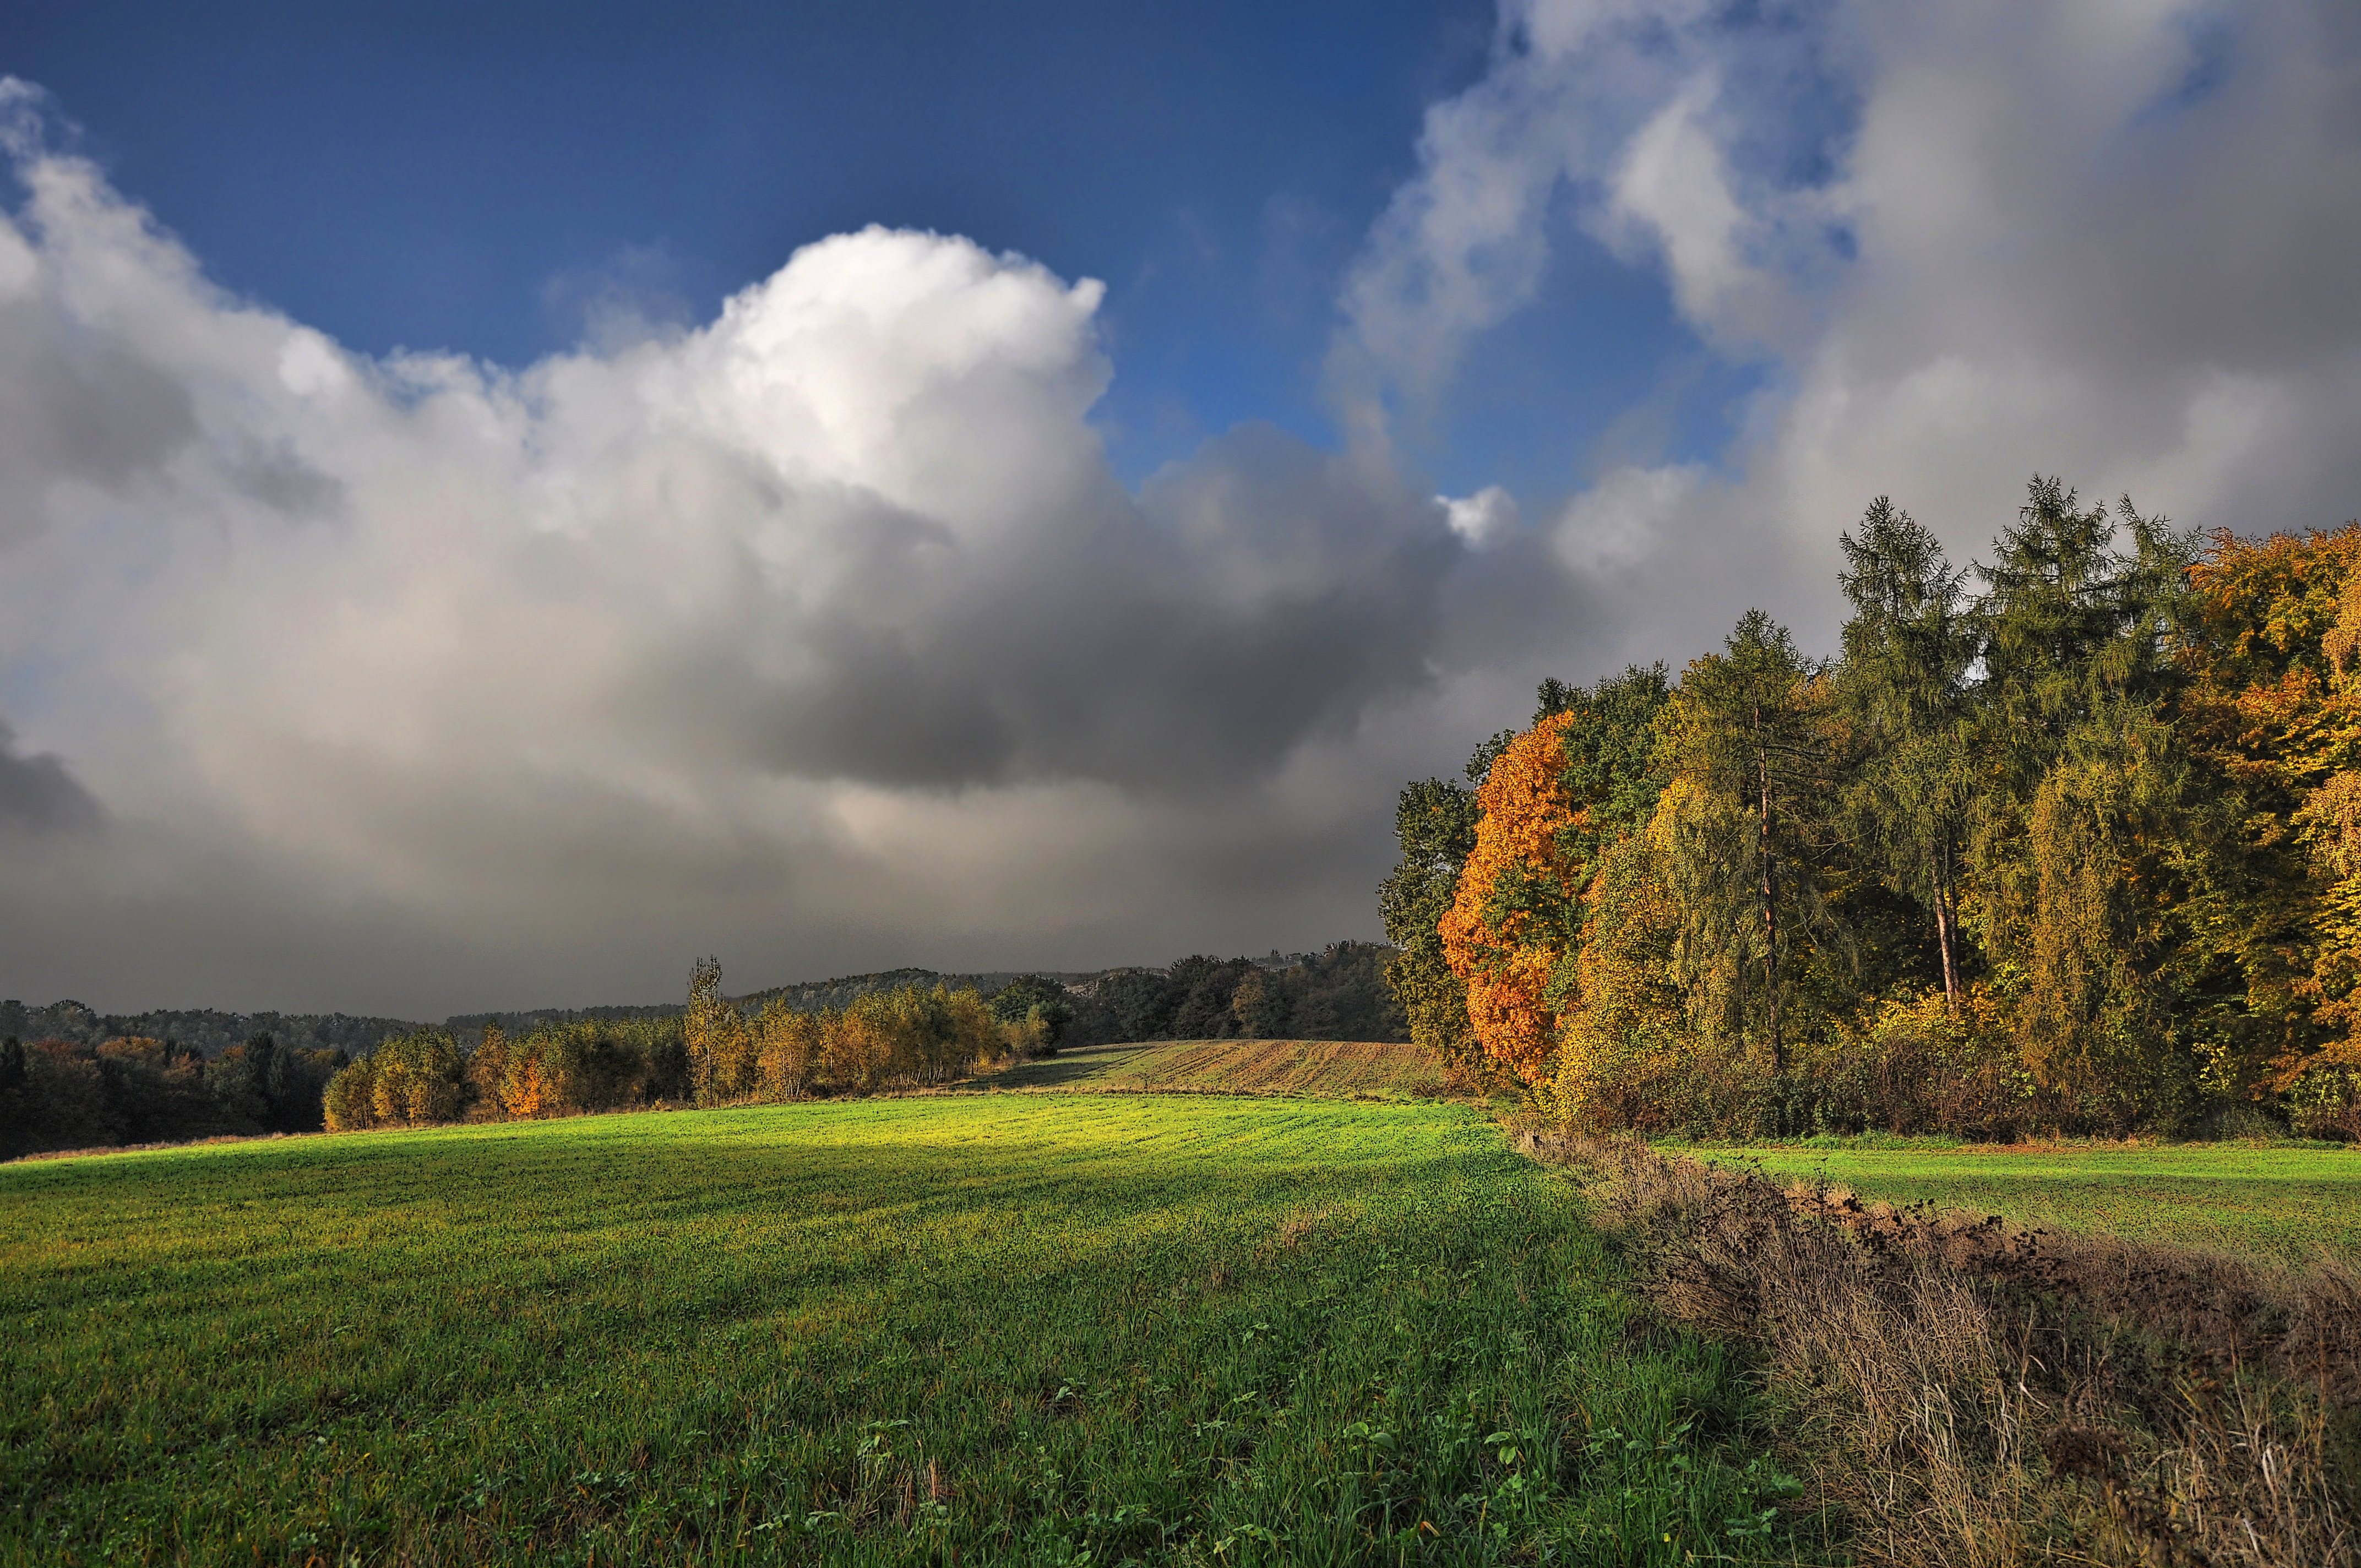
landscape, tree, nature, forest, grass, horizon, mountain, cloud, sky, field, lawn, meadow, prairie, sunlight, morning, leaf, hill, view, autumn, weather, agriculture, lighting, plain, clouds, grassland, poland, plateau, rural area, meteorological phenomenon, atmospheric phenomenon